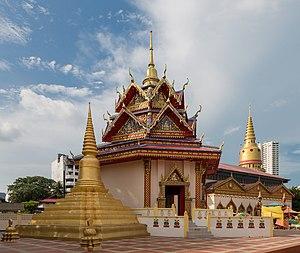
Wat Chaiyamangkalaram est un temple bouddhiste situé dans la banlieue de Pulau Tikus à George Town, Penang, Malaisie. Le temple, situé près du temple birman Dhammikarama, contient l’une des plus longues statues de bouddha couché du monde, ainsi que plusieurs statues colorées de Devas et d’autres créatures mythiques. En outre, Wat Chaiyamangkalaram est entouré par une petite communauté ethnique siamoise, servant de point de rencontre pour les fêtes annuelles de Songkran et de Loi Krathong dans George Town. Le temple participe également à la procession annuelle de la ville pour le jour du Vesak.